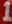
Number: 1